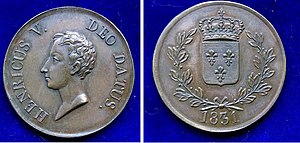
Henrik, greve af Chambord / Monarkprætendent
Prætendent til Frankrigs trone, bronzemønt 5 Fr 1831 Henrik 5., greve af Chambord, 1820 Paris - 1883 Frohsdorf, Østrig. Ungdommeligt hoved / Frankrigs kronede våbenskjold.
Prins Henrik, greve af Chambord var omstridt konge af Frankrig fra 2. til 9. august 1830 som Henrik 5., skønt han aldrig officielt blev erklæret som sådan. Senere var han legitimisternes prætendent til Frankrigs trone fra 1844 indtil sin død i 1883.